Landings on Rendova

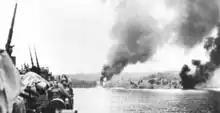
Marines landing at Rendova Harbor on D-Day

Following the first echelon, the 43rd Division's assistant commander, Brigadier General Leonard Wing, and Vice Admiral William F. Halsey, in command of the operation to secure New Georgia, waded ashore under sniper fire after their boat became grounded about from the beach. The 2nd Battalion, 172nd Infantry Regiment established a defensive perimeter around the beachhead but experienced trouble digging-in because of the swampy ground. Eventually, they were forced to move their defensive lines to higher ground. As the invasion progressed American supplies crowded the beaches as infantry pushed the Japanese defenders inland. The 9th Marine Defense Battalion, in addition to skirmishing with Japanese forces, began securing and clearing their predefined artillery position objectives, and the Seabees from the 24th Naval Construction Battalion began clearing an encampment for a medical aid station. The Seabees' work was hampered by sniper fire, while heavy rain quickly turned the ground to mud which disrupted the movement of vehicles and heavy tractors that were tasked with dragging the heavy artillery pieces into position.